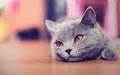
Label: cat